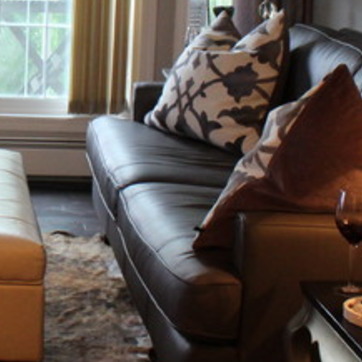
Material: leather